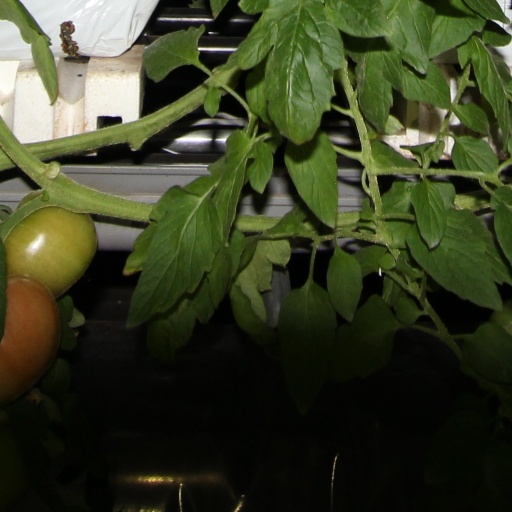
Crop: tomato